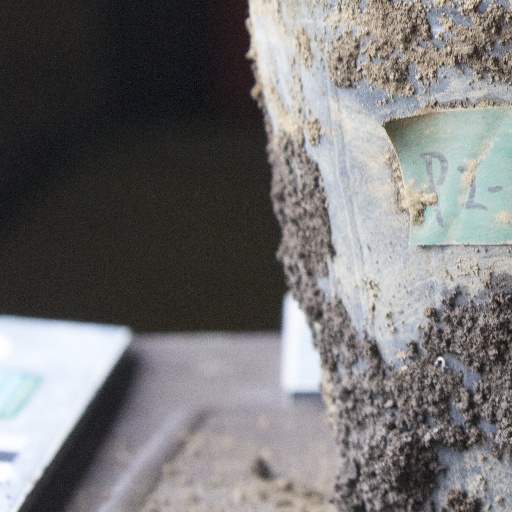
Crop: soybean